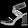
Label: Sandal